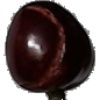
Label: Cherry 1